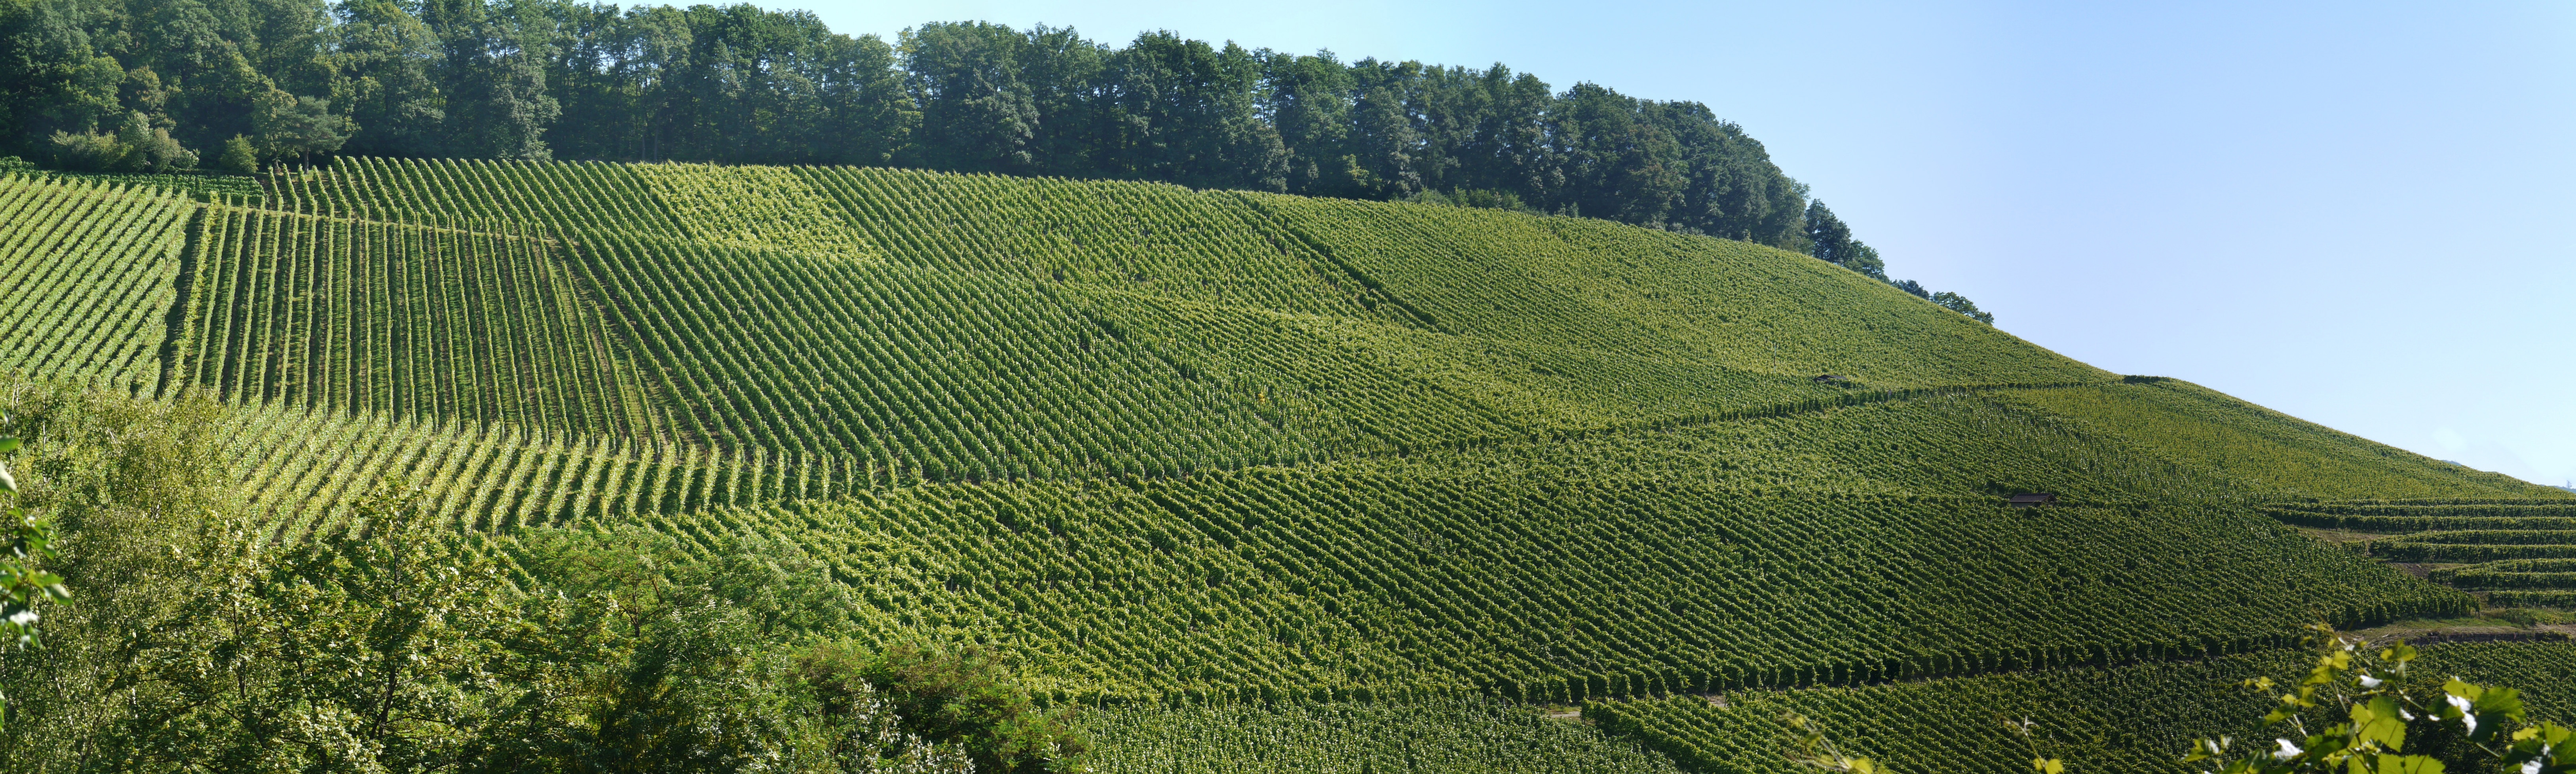
landscape, structure, sun, wine, hiking, field, hill, view, panorama, summer, pattern, slope, crop, agriculture, vines, terrace, grassland, shrub, grapes, outlook, plantation, ecosystem, stuttgart, vineyards, region, winegrowing, shades of green, heilbronn, landscape format, swiss francs, widescreen, wine region, baden wurttemberg, south facing slope, burdensome, boy shoots, grape varieties, grass family